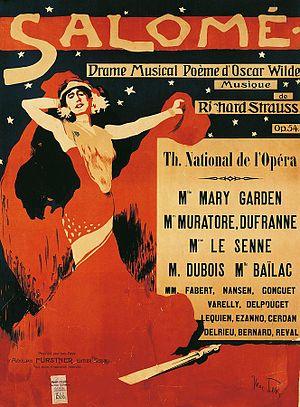
Max Tilke était un ethnographe, illustrateur et peintre allemand.
Salome, en français Salomé, est un opéra en un acte de Richard Strauss sur un livret de même compositeur, d'après la traduction allemande de Hedwig Lachmann de la pièce de théâtre Salomé d'Oscar Wilde et créé le 9 décembre 1905 au Königliches Opernhaus de Dresde.